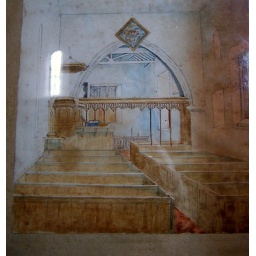
1801 painting showing box pews which were replaced by chairs in 1813 and later by modern pews of 1900